Shamus (film)

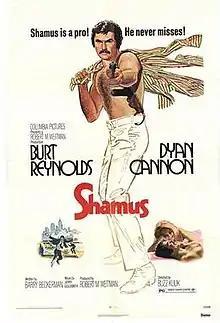

Shamus is a 1973 American comedy thriller film directed by Buzz Kulik, and starring Burt Reynolds and Dyan Cannon. The word "shamus" means "detective" in American slang.